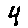
Label: 4